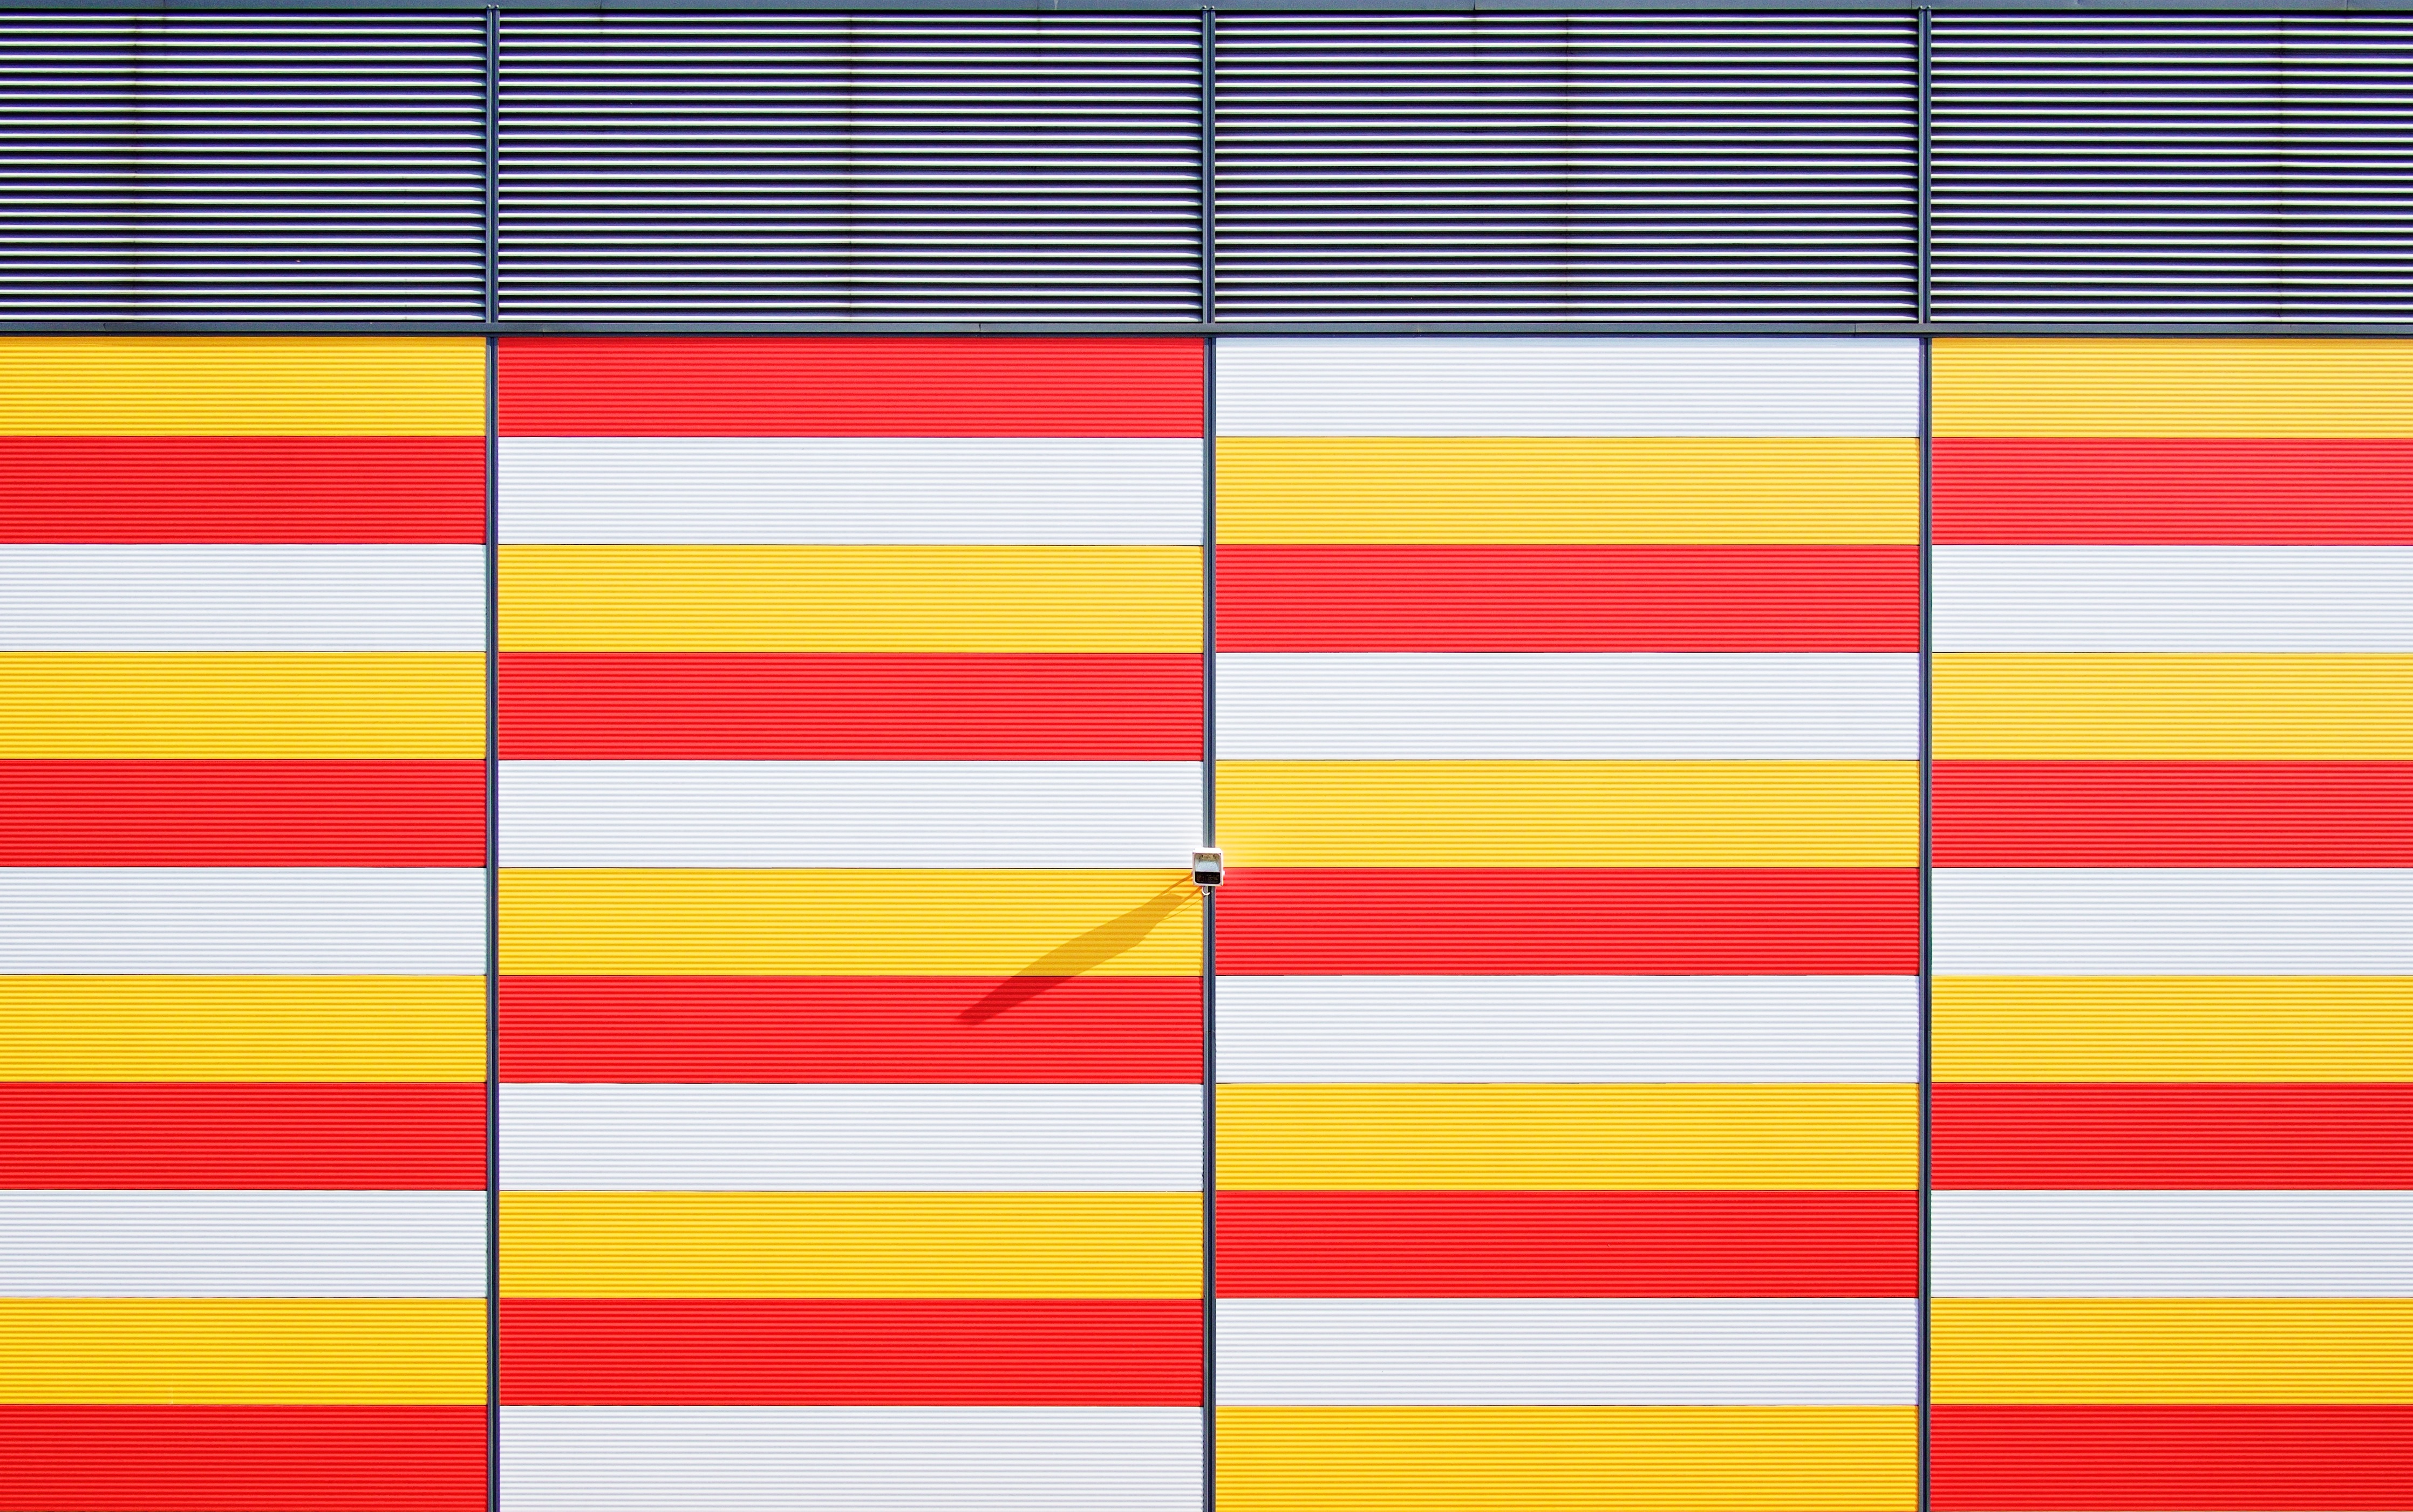
architecture, urban, pattern, line, red, geometry, color, flag, yellow, circle, interior design, design, symmetry, grid, shape, flag of the united states, window covering